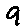
Label: 9